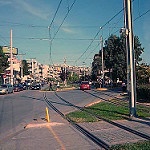
Scene: Outdoor